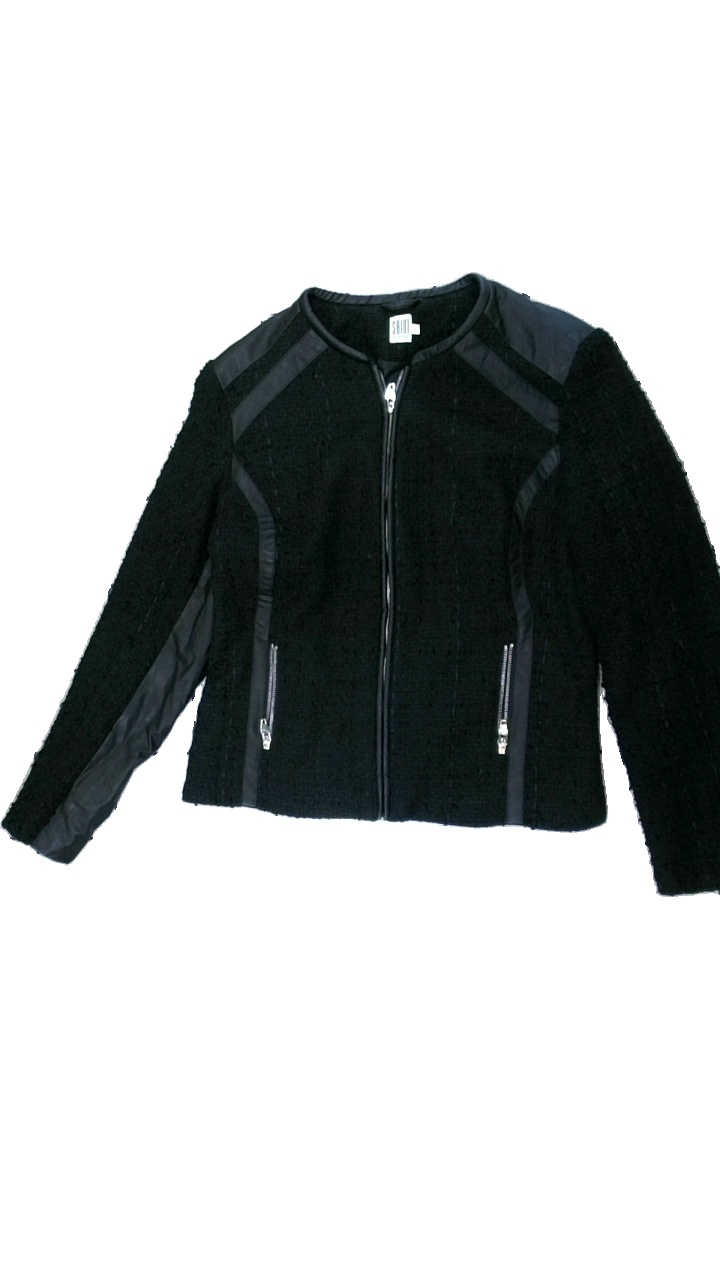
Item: Jacket (Ladies)
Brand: Saint Tropez
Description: svart jacka med skinn detaljer
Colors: Black
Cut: Regular
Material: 100% polyester
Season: Spring
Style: Leather
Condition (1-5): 5
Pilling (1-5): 5
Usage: Reuse
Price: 100-150